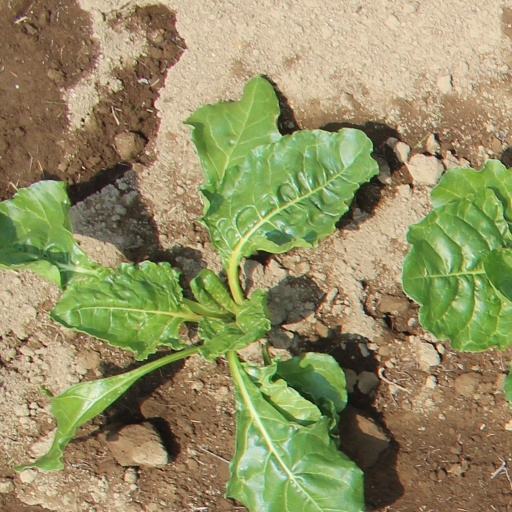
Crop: sugar beet